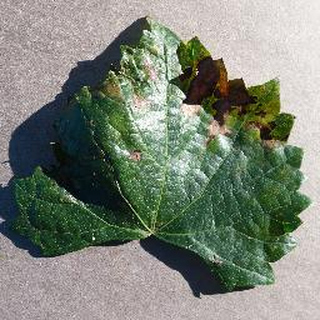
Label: grape_esca_black_measles